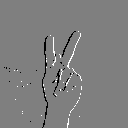
ASL letter: k